Tin

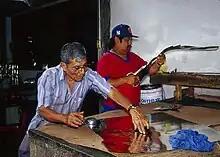
Artisans working with tin sheets

Tin bonds readily to iron and is used for coating lead, zinc, and steel to prevent corrosion. Tin-plated (or tinned) steel containers are widely used for food preservation, and this forms a large part of the market for metallic tin. A tinplate canister for preserving food was first manufactured in London in 1812. Speakers of British English call such containers "tins", while speakers of U.S. English call them "cans" or "tin cans". One derivation of such use is the slang term "tinnie" or "tinny", meaning "can of beer" in Australia. The tin whistle is so called because it was mass-produced first in tin-plated steel.